Sean Conley

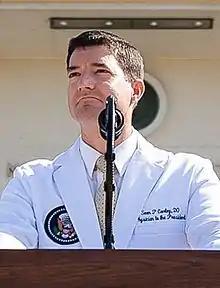
Doctor Sean Conley addressing the press during President Trump's COVID-19 hospitalization

Sean Patrick Conley (born 1980) is an American physician and United States Navy officer who served as the physician to the president from 2018 to 2021. Conley served as physician to president Donald Trump during the COVID-19 pandemic, often serving as the president's medical advisor, and treating the president when he tested positive for COVID-19.